Perpignan–Barcelona high-speed rail line

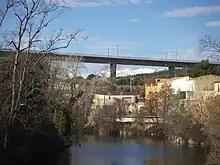
Muga Viaducto in the Pont de Molins village, without noise protection screens

A TGV service from Paris via Perpignan started on 19 December 2010 to a temporary station at Figueres and a connecting service on the classic line on to Barcelona and Madrid. The total journey time from Paris to Barcelona has been reduced by 1h 15m to 7h 25m (current Paris-Barcelona travel time by train is 6h 41m). Of that, 5h 30m was spent on the Paris to Figueres segment. Initially there was a service of two Paris-Figueres TGVs per day, which connected with two Renfe Alvia trains a day between Barcelona and Figueres via the conventional broad gauge line and a temporary double gauge track. From January 2013 there was a service of nine Renfe AVE trains a day between Figueres and Barcelona with eight services continuing on to Madrid.